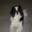
Label: dog